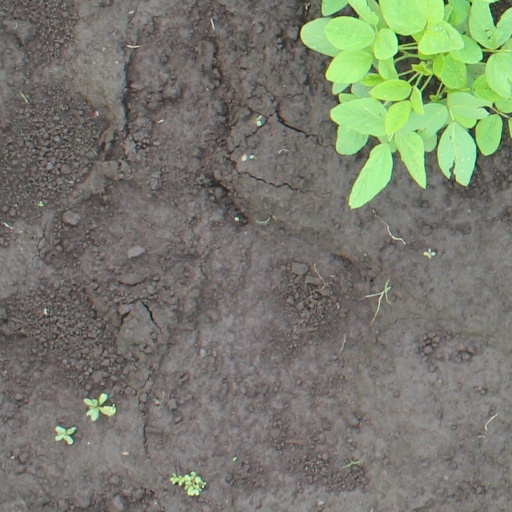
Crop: soybean